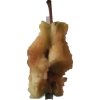
Label: apples